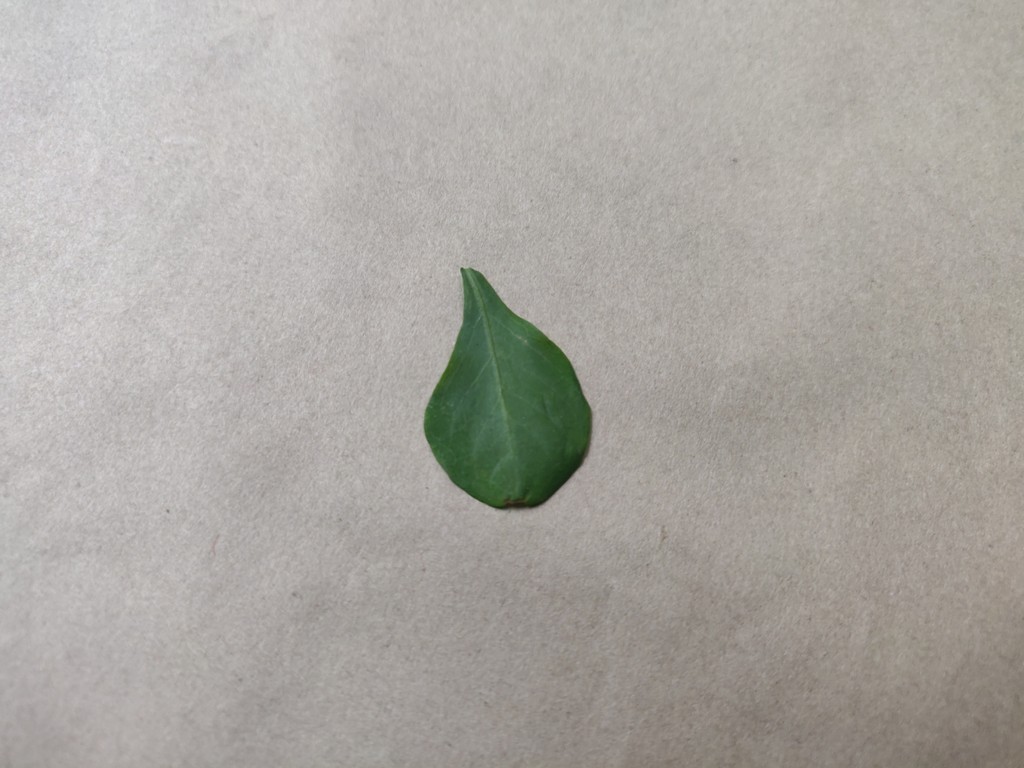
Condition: Healthy
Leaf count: single
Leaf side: front